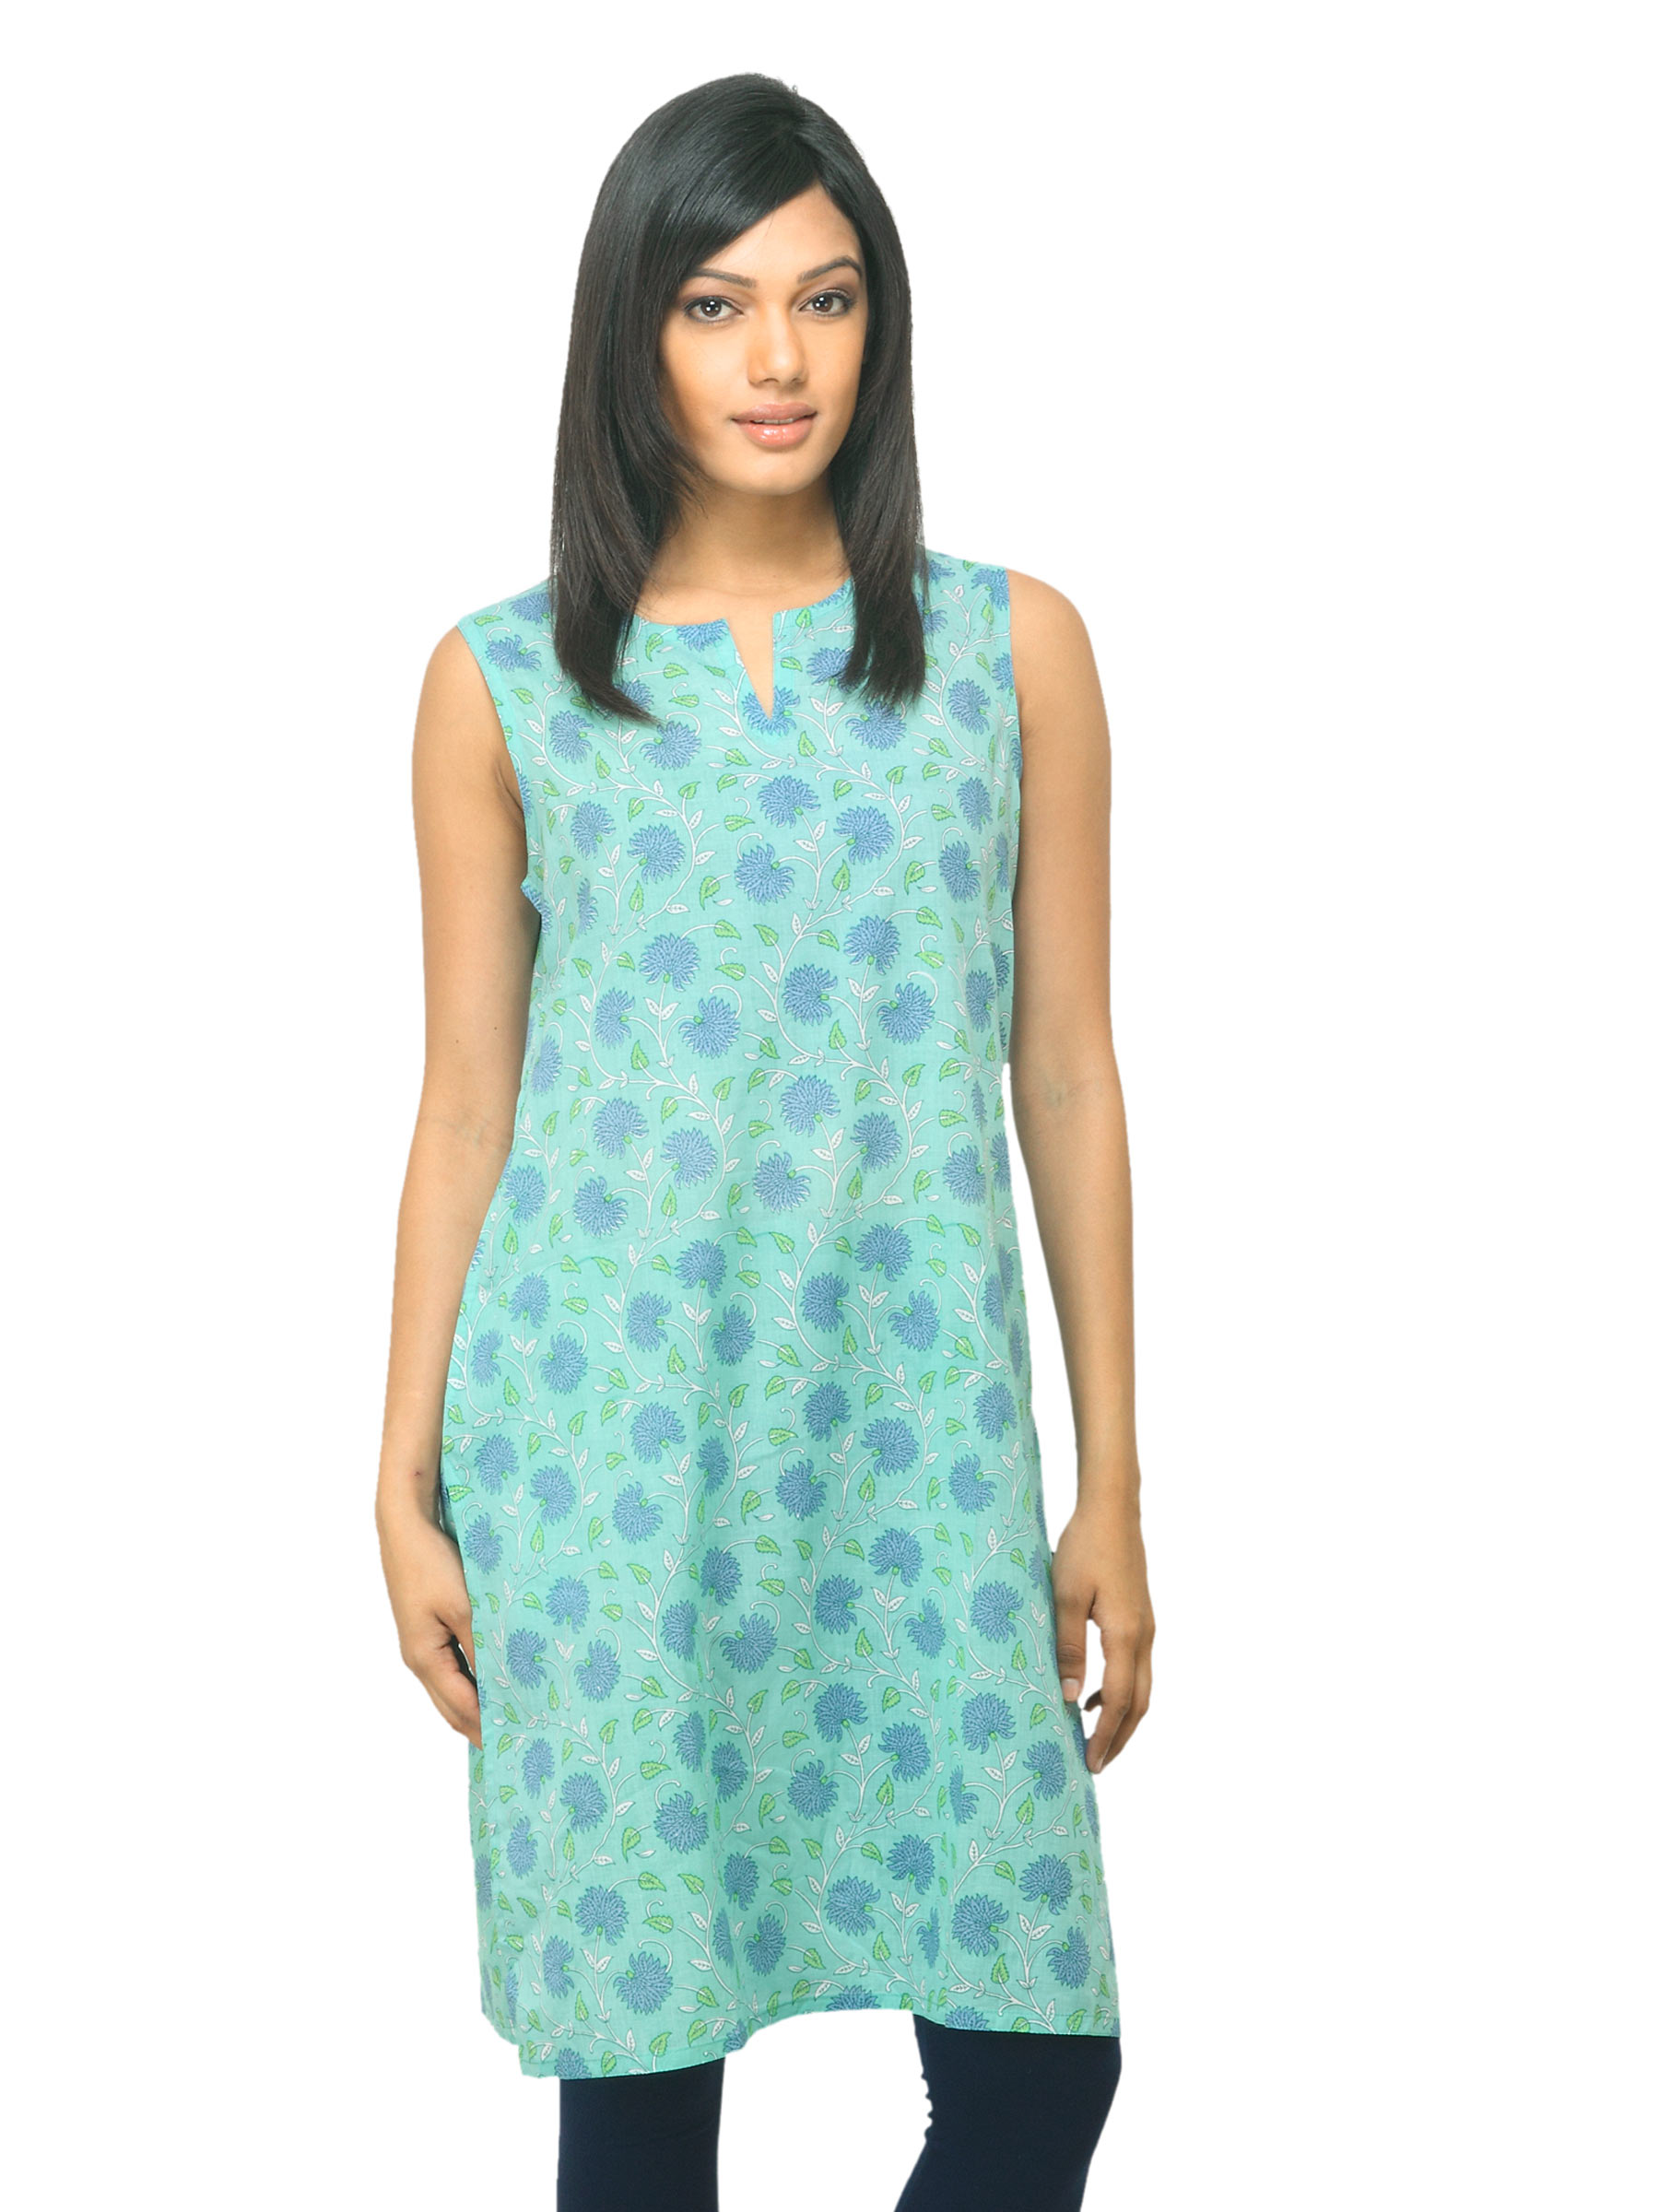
Fabindia Women Blue Printed Kurta
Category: Apparel / Topwear / Kurtas
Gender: Women
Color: Blue
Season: Summer 2012
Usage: Ethnic